Henk Hofland

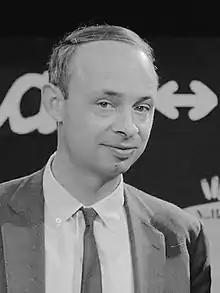
Hofland in 1964

Hendrik Johannes Adrianus "Henk" Hofland (20 July 1927 – 21 June 2016), also commonly known as H.J.A. Hofland, was a Dutch journalist, commentator, essayist, and columnist. He is often referred to as the éminence grise of Dutch journalism. In 1999 he was named Dutch "Journalist of the century" in a nationwide poll among his peers. He once described himself as belonging to the "anarcho-liberal community", though his political orientation is that of the secular center of society.